2010 Haiti earthquake

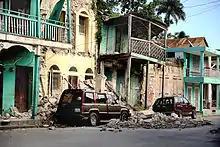
Damaged buildings in Jacmel

The quake seriously damaged the control tower at Toussaint L'Ouverture International Airport. Damage to the Port-au-Prince seaport rendered the harbor unusable for immediate rescue operations; its container crane subsided severely at an angle because of weak foundations. Gonaïves seaport in northern Haiti remained operational.